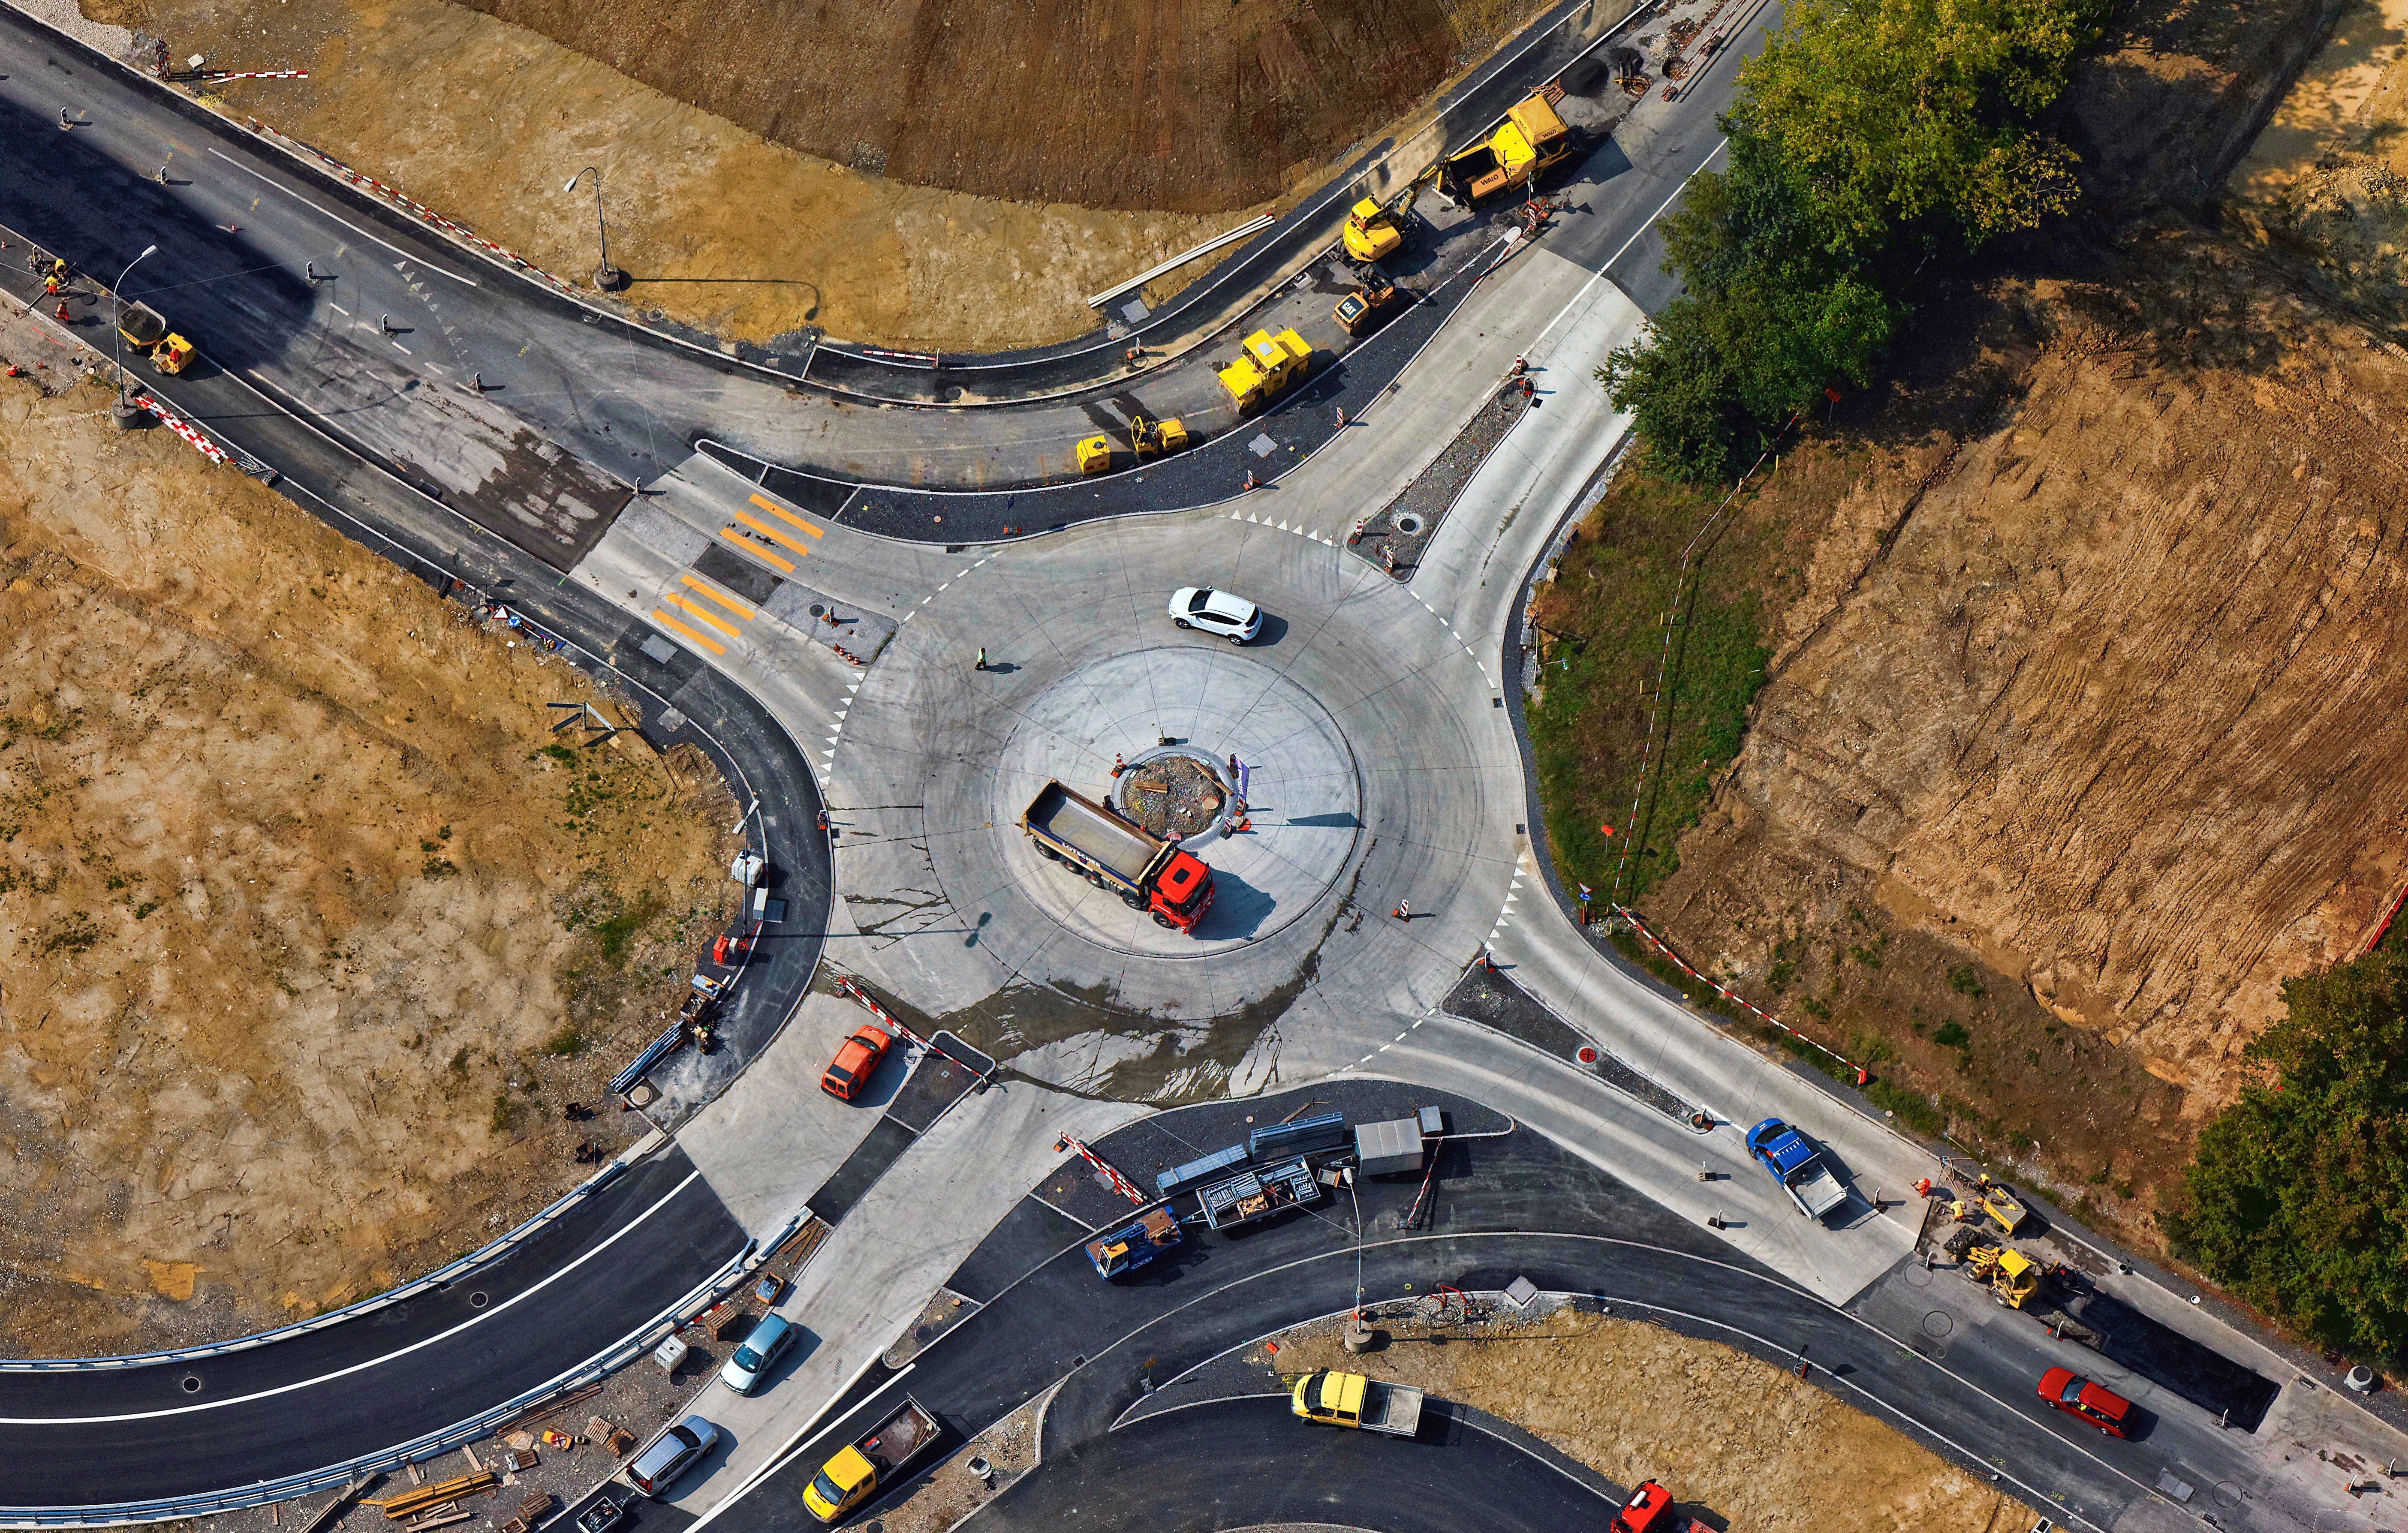
road, bridge, traffic, highway, overpass, tunnel, transport, intersection, lane, public transport, infrastructure, race track, junction, screenshot, aerial photography, skyway, metropolitan area, nonbuilding structure, controlled access highway